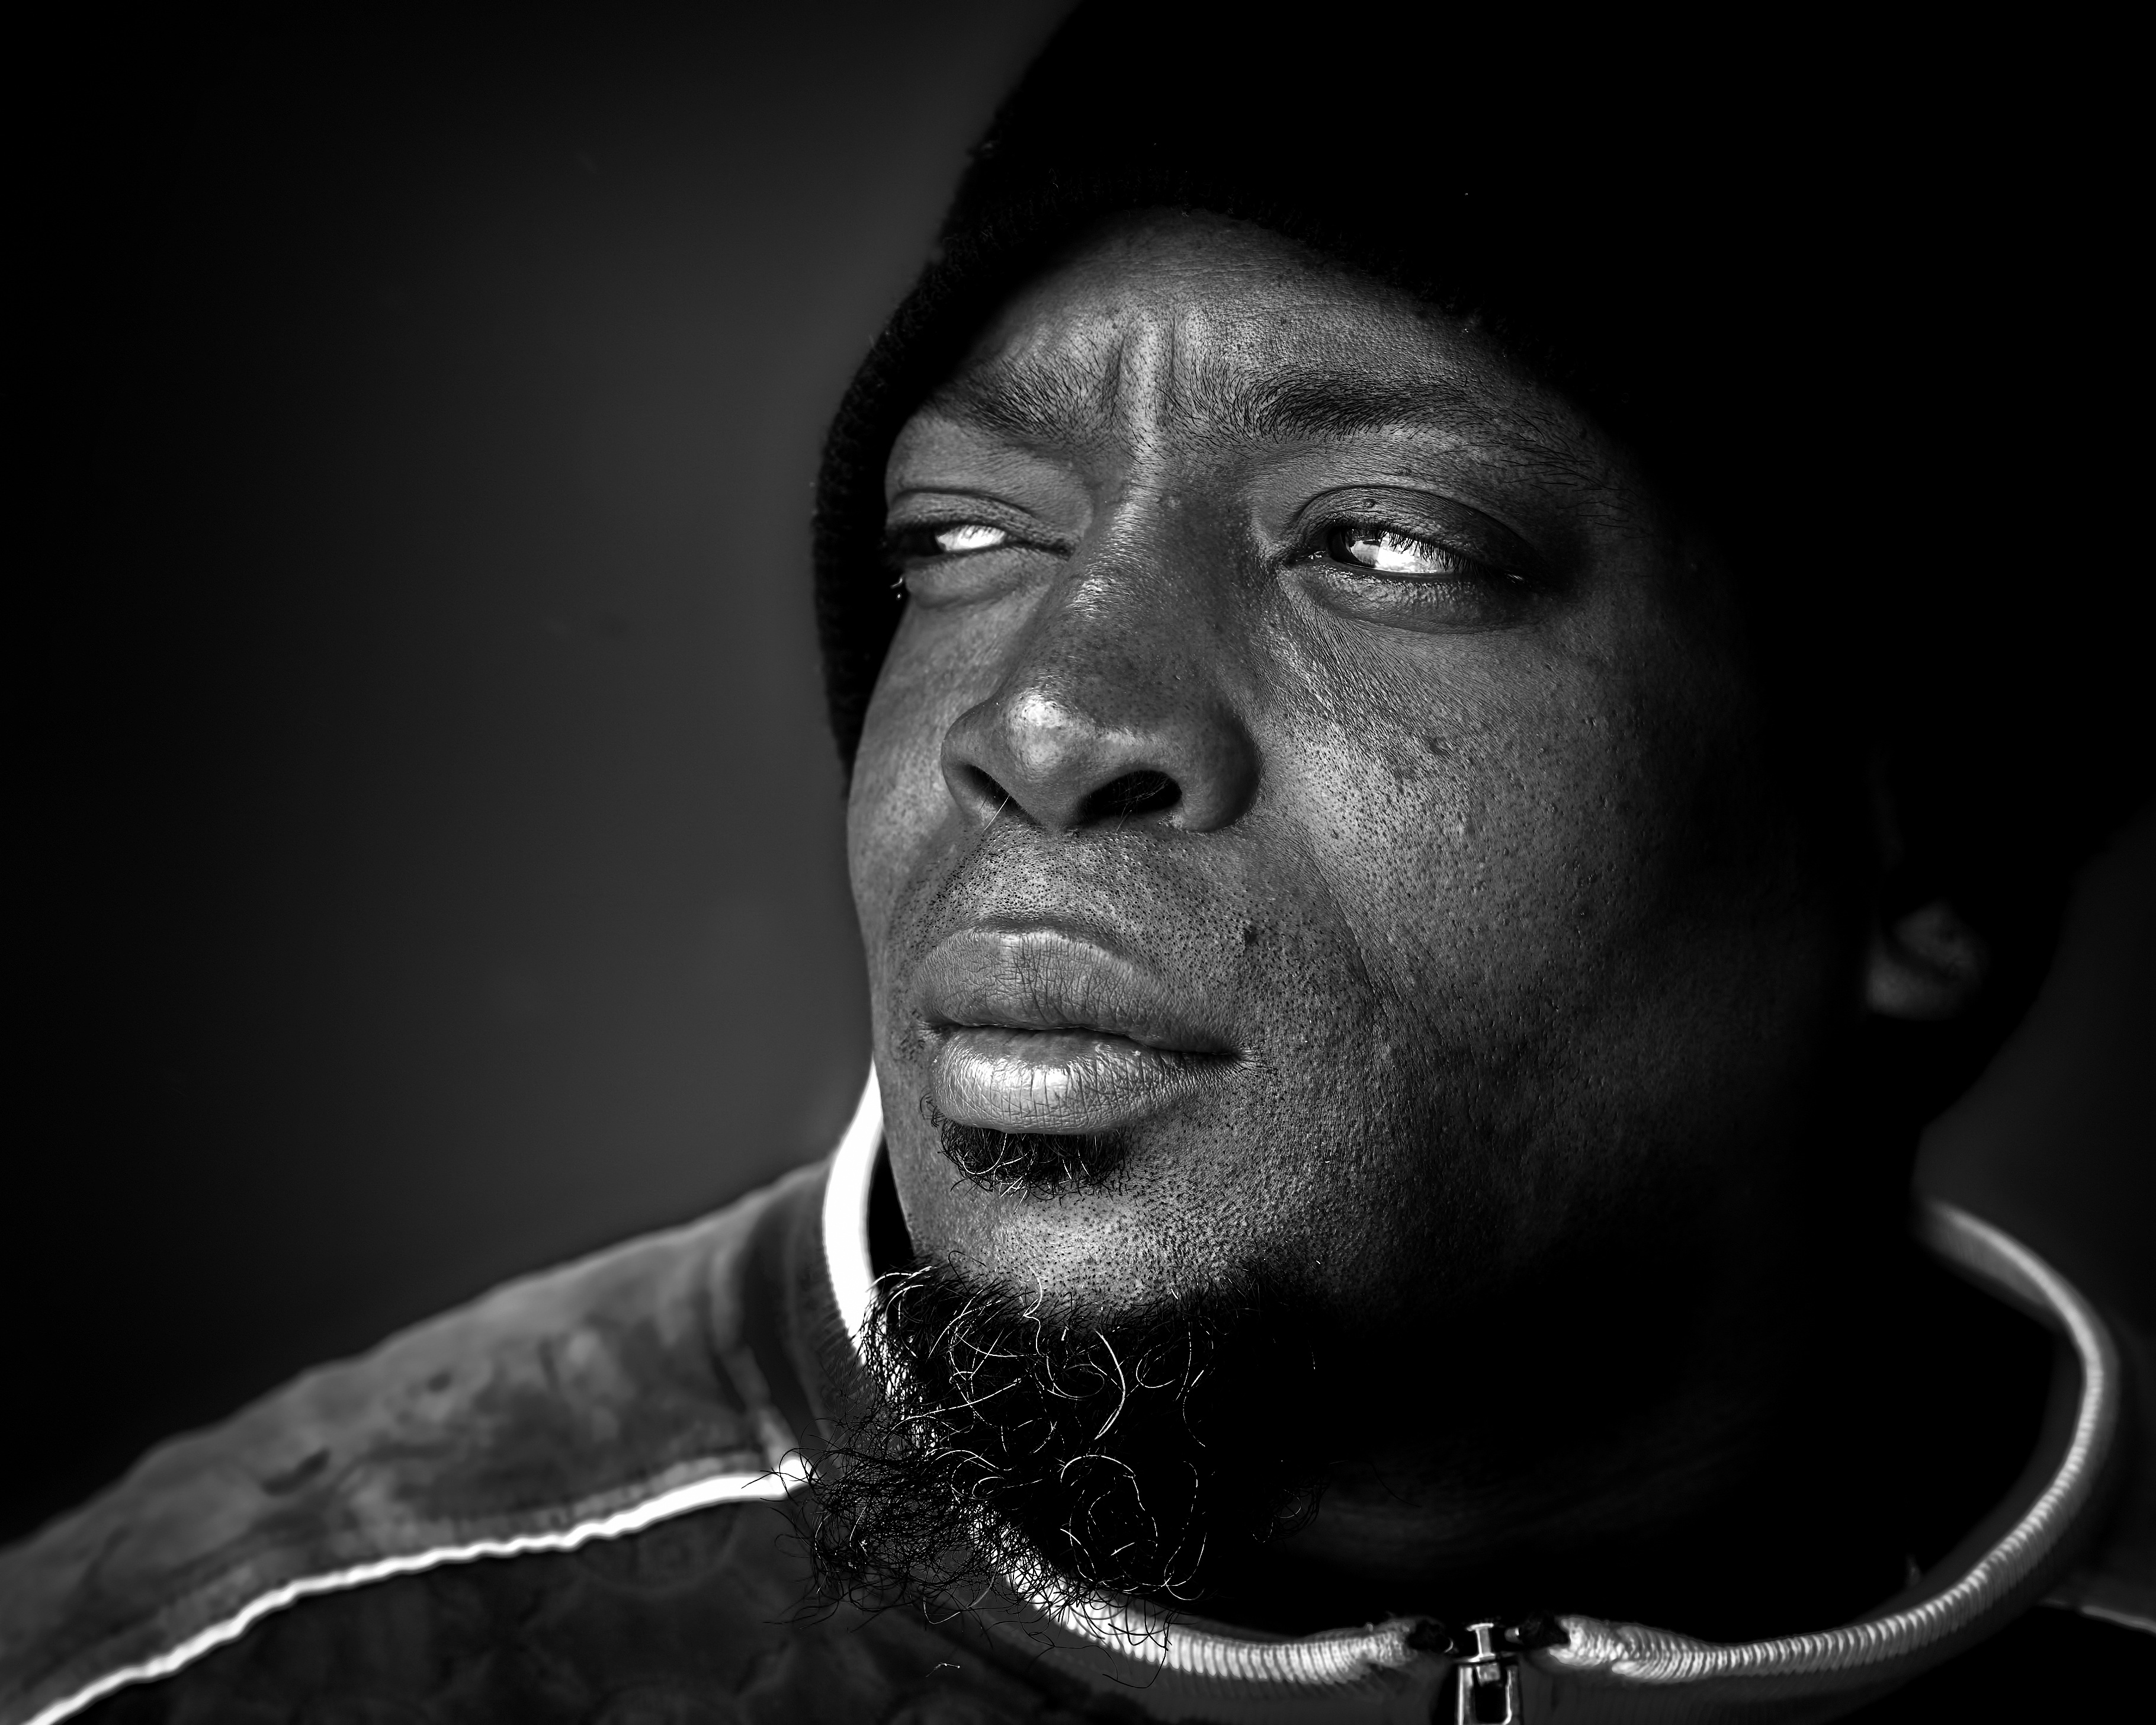
man, person, black and white, people, white, photography, male, portrait, young, darkness, black, monochrome, smile, ethnic, close up, face, men, homeless, american, head, beauty, african, emotion, adult, ethnicity, monochrome photography, portrait photography, leroy, film noir, facial hair, black people